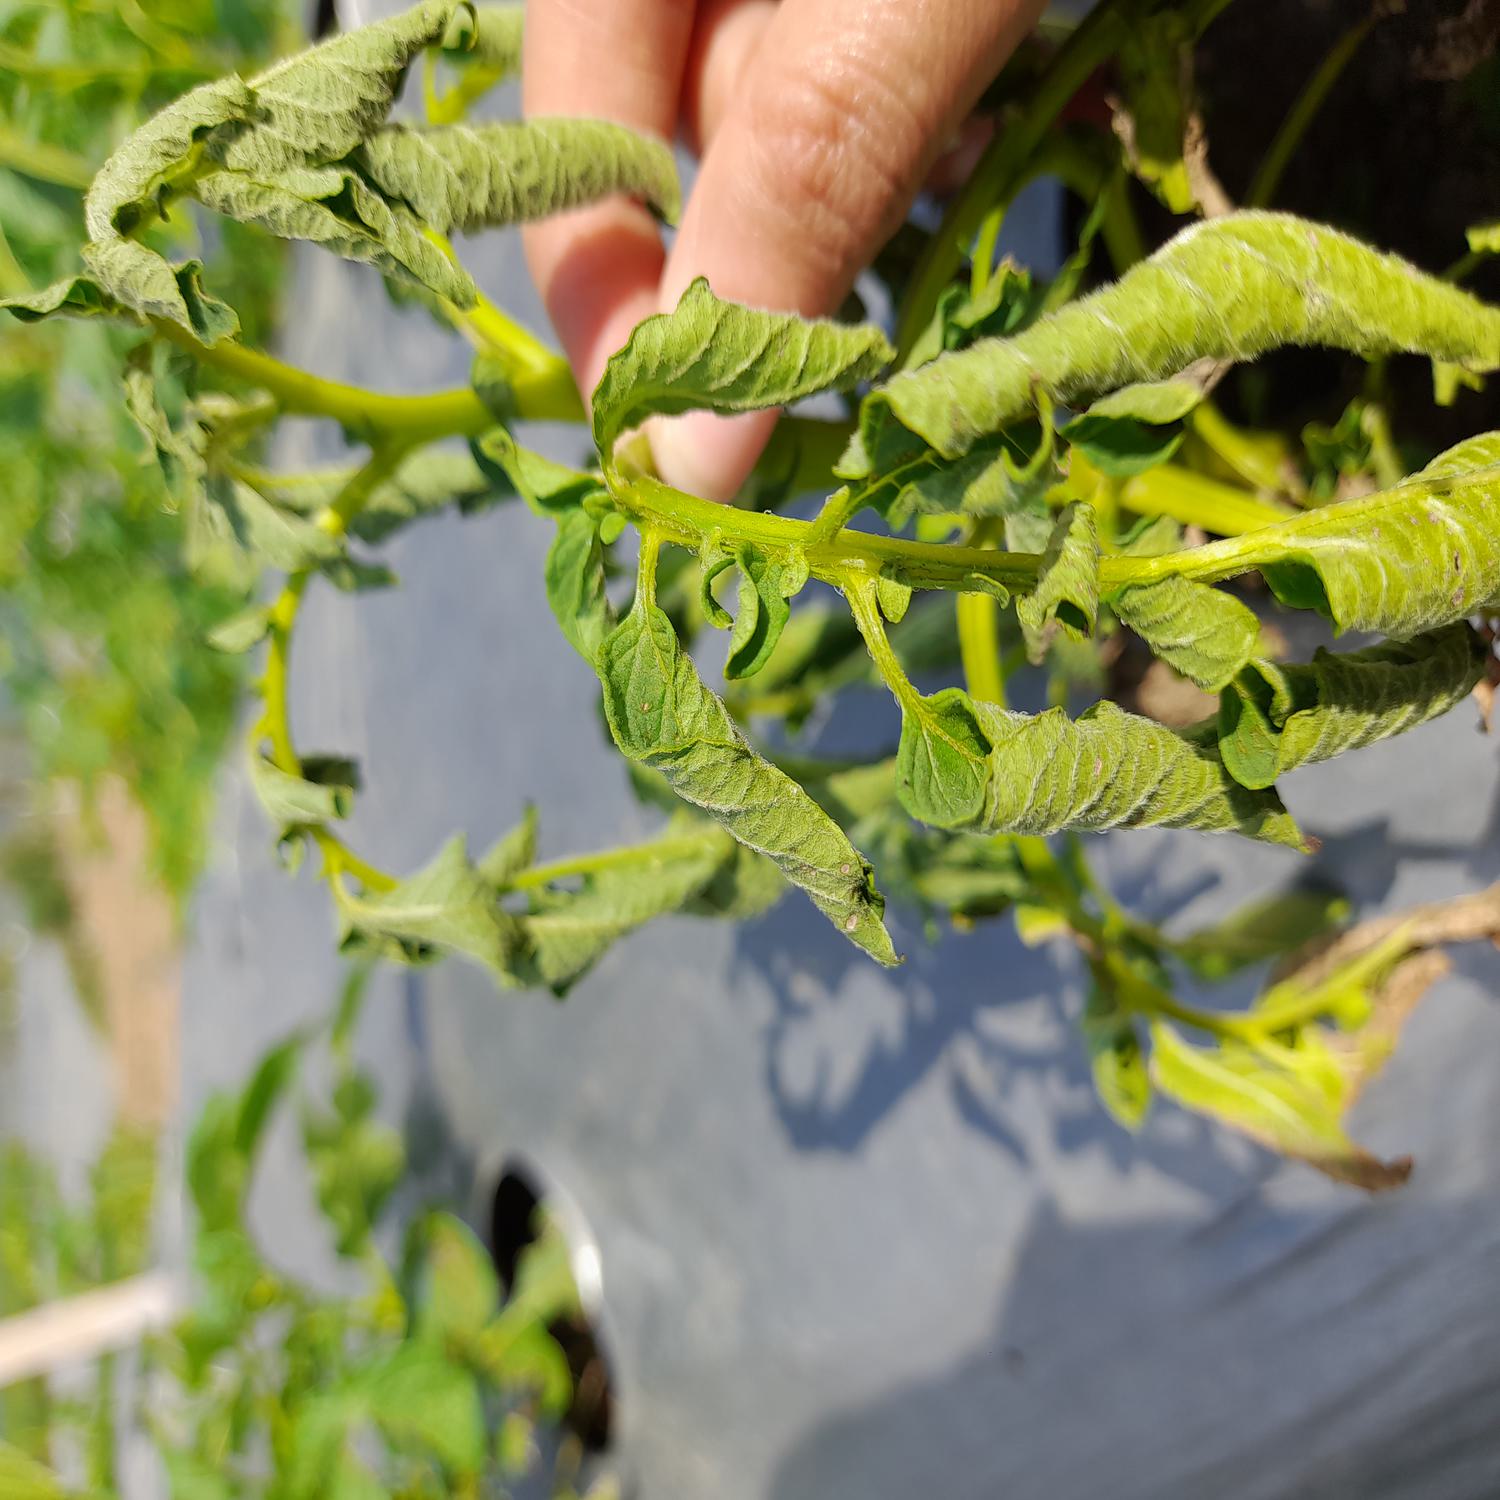
Label: Bacteria